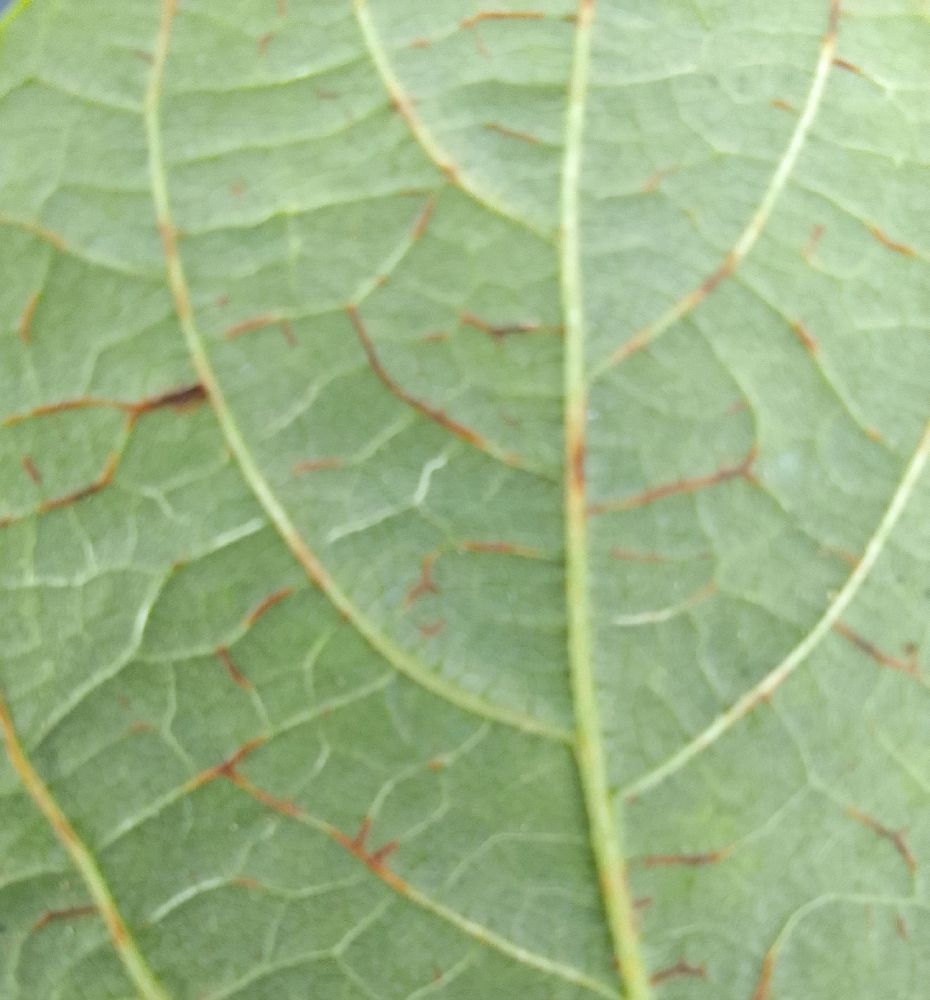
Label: anthracnose